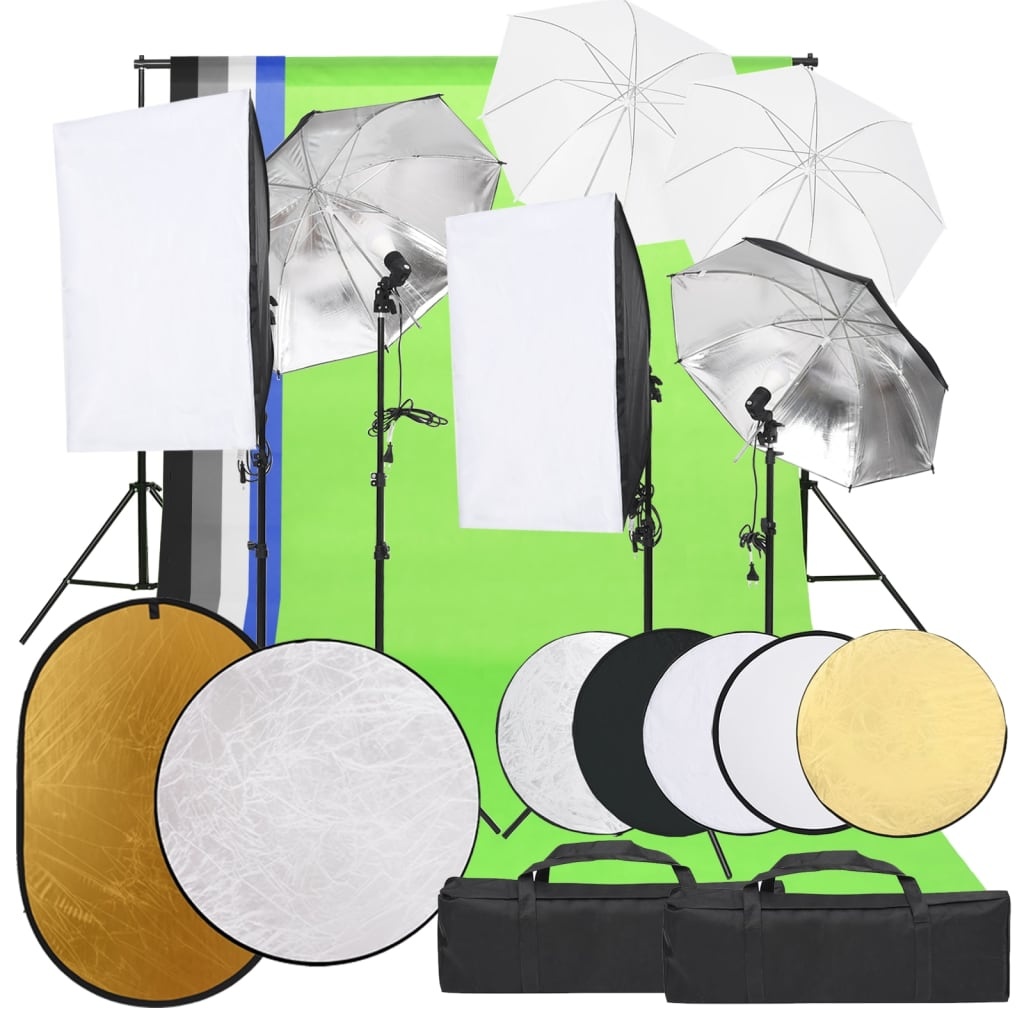
VidaXL Fotostudioset met verlichtingsset, achtergrond en reflector
Brand: vidaXL
Category: Cameras & Optics > Photography > Lighting & Studio > Studio Lighting Controls